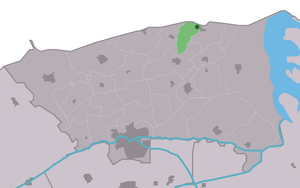
Moddergat est un village de la commune néerlandaise de Noardeast-Fryslân, situé dans la province de Frise.